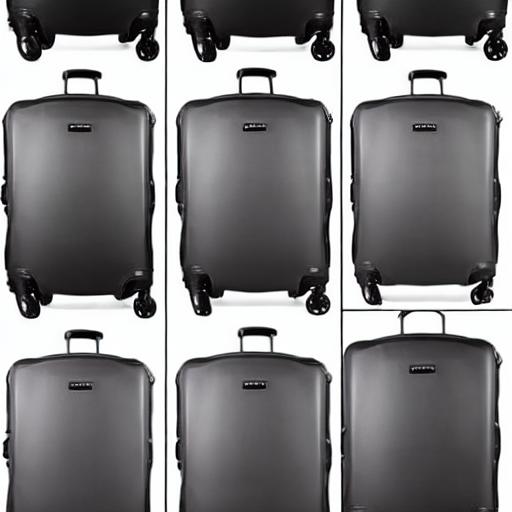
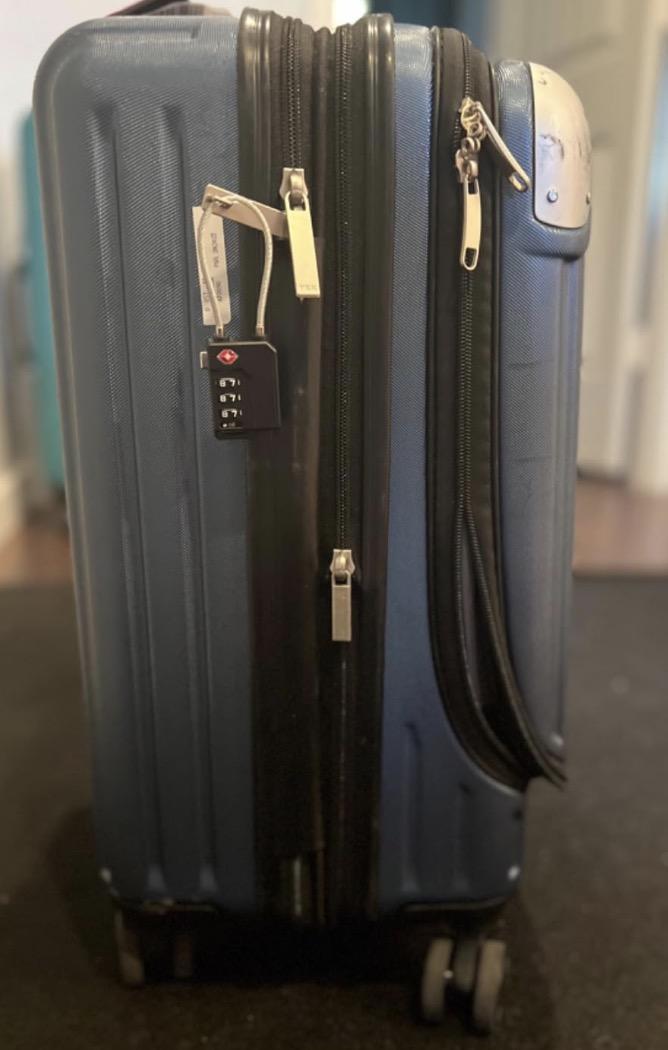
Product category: items_tea
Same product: no